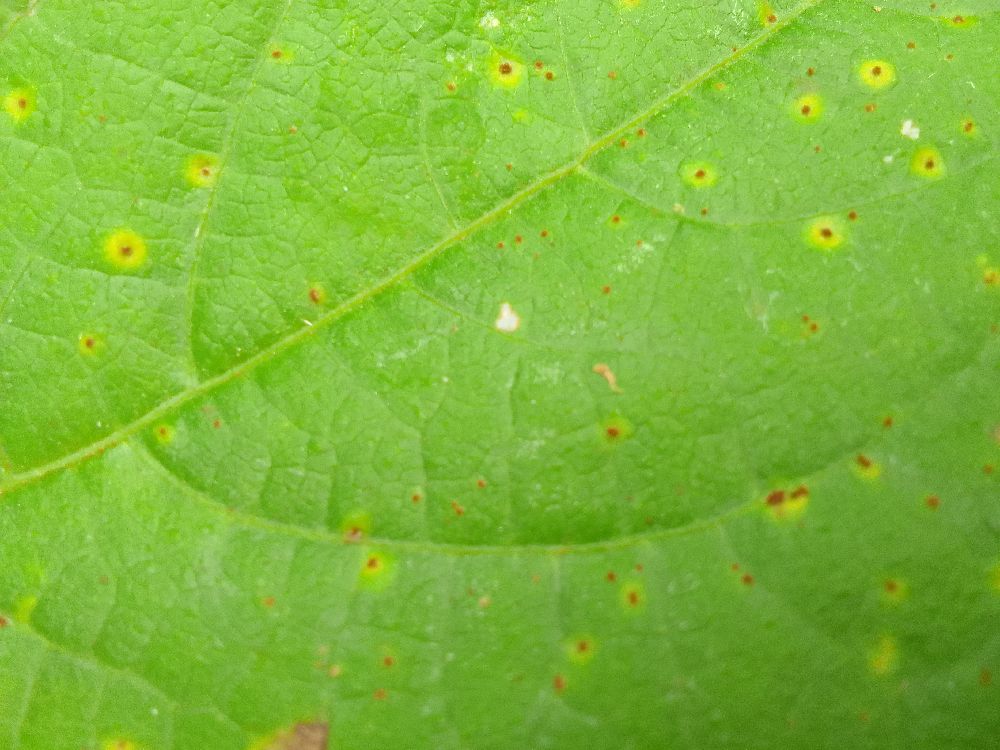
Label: rust